Rastafari

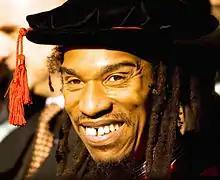
The English Rasta Benjamin Zephaniah was a well-known poet.

The Twelve Tribes of Israel group was founded in 1968 in Kingston by Vernon Carrington. He proclaimed himself the reincarnation of the Old Testament prophet Gad and his followers call him "Prophet Gad", "Brother Gad", or "Gadman". It is commonly regarded as the most liberal form of Rastafari and the closest to Christianity. Practitioners are often dubbed "Christian Rastas" because they believe Jesus is the only saviour; Haile Selassie is accorded importance, but is not viewed as the second coming of Jesus. The group divides its members into twelve groups according to which Hebrew calendar month they were born in; each month is associated with a particular colour, body part, and mental function. Maintaining dreadlocks and an Ital diet are considered commendable but not essential, while adherents are called upon to read a chapter of the Bible each day. Membership is open to individuals of any racial background.